Attempted theft of George Washington's skull

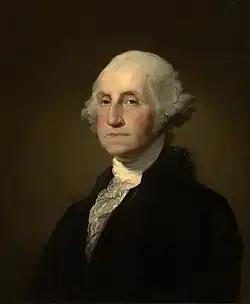
George Washington, painted by Gilbert Stuart, 1797

In 1830, an attempt was made to steal the skull from the remains of American president George Washington, which resided in a tomb at Mount Vernon. Instead, the thief mistakenly removed the skull from the remains of one of Judge Bushrod Washington's in-laws. The desecration of the burial site prompted a new, more secure, burial vault to be constructed.